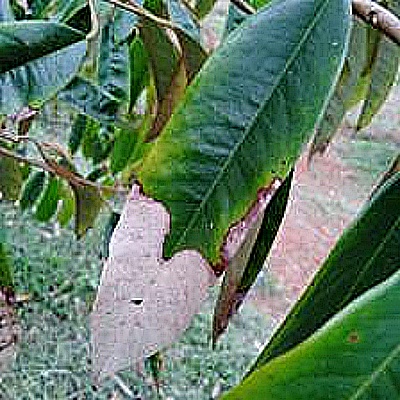
Label: Leaf_Blight